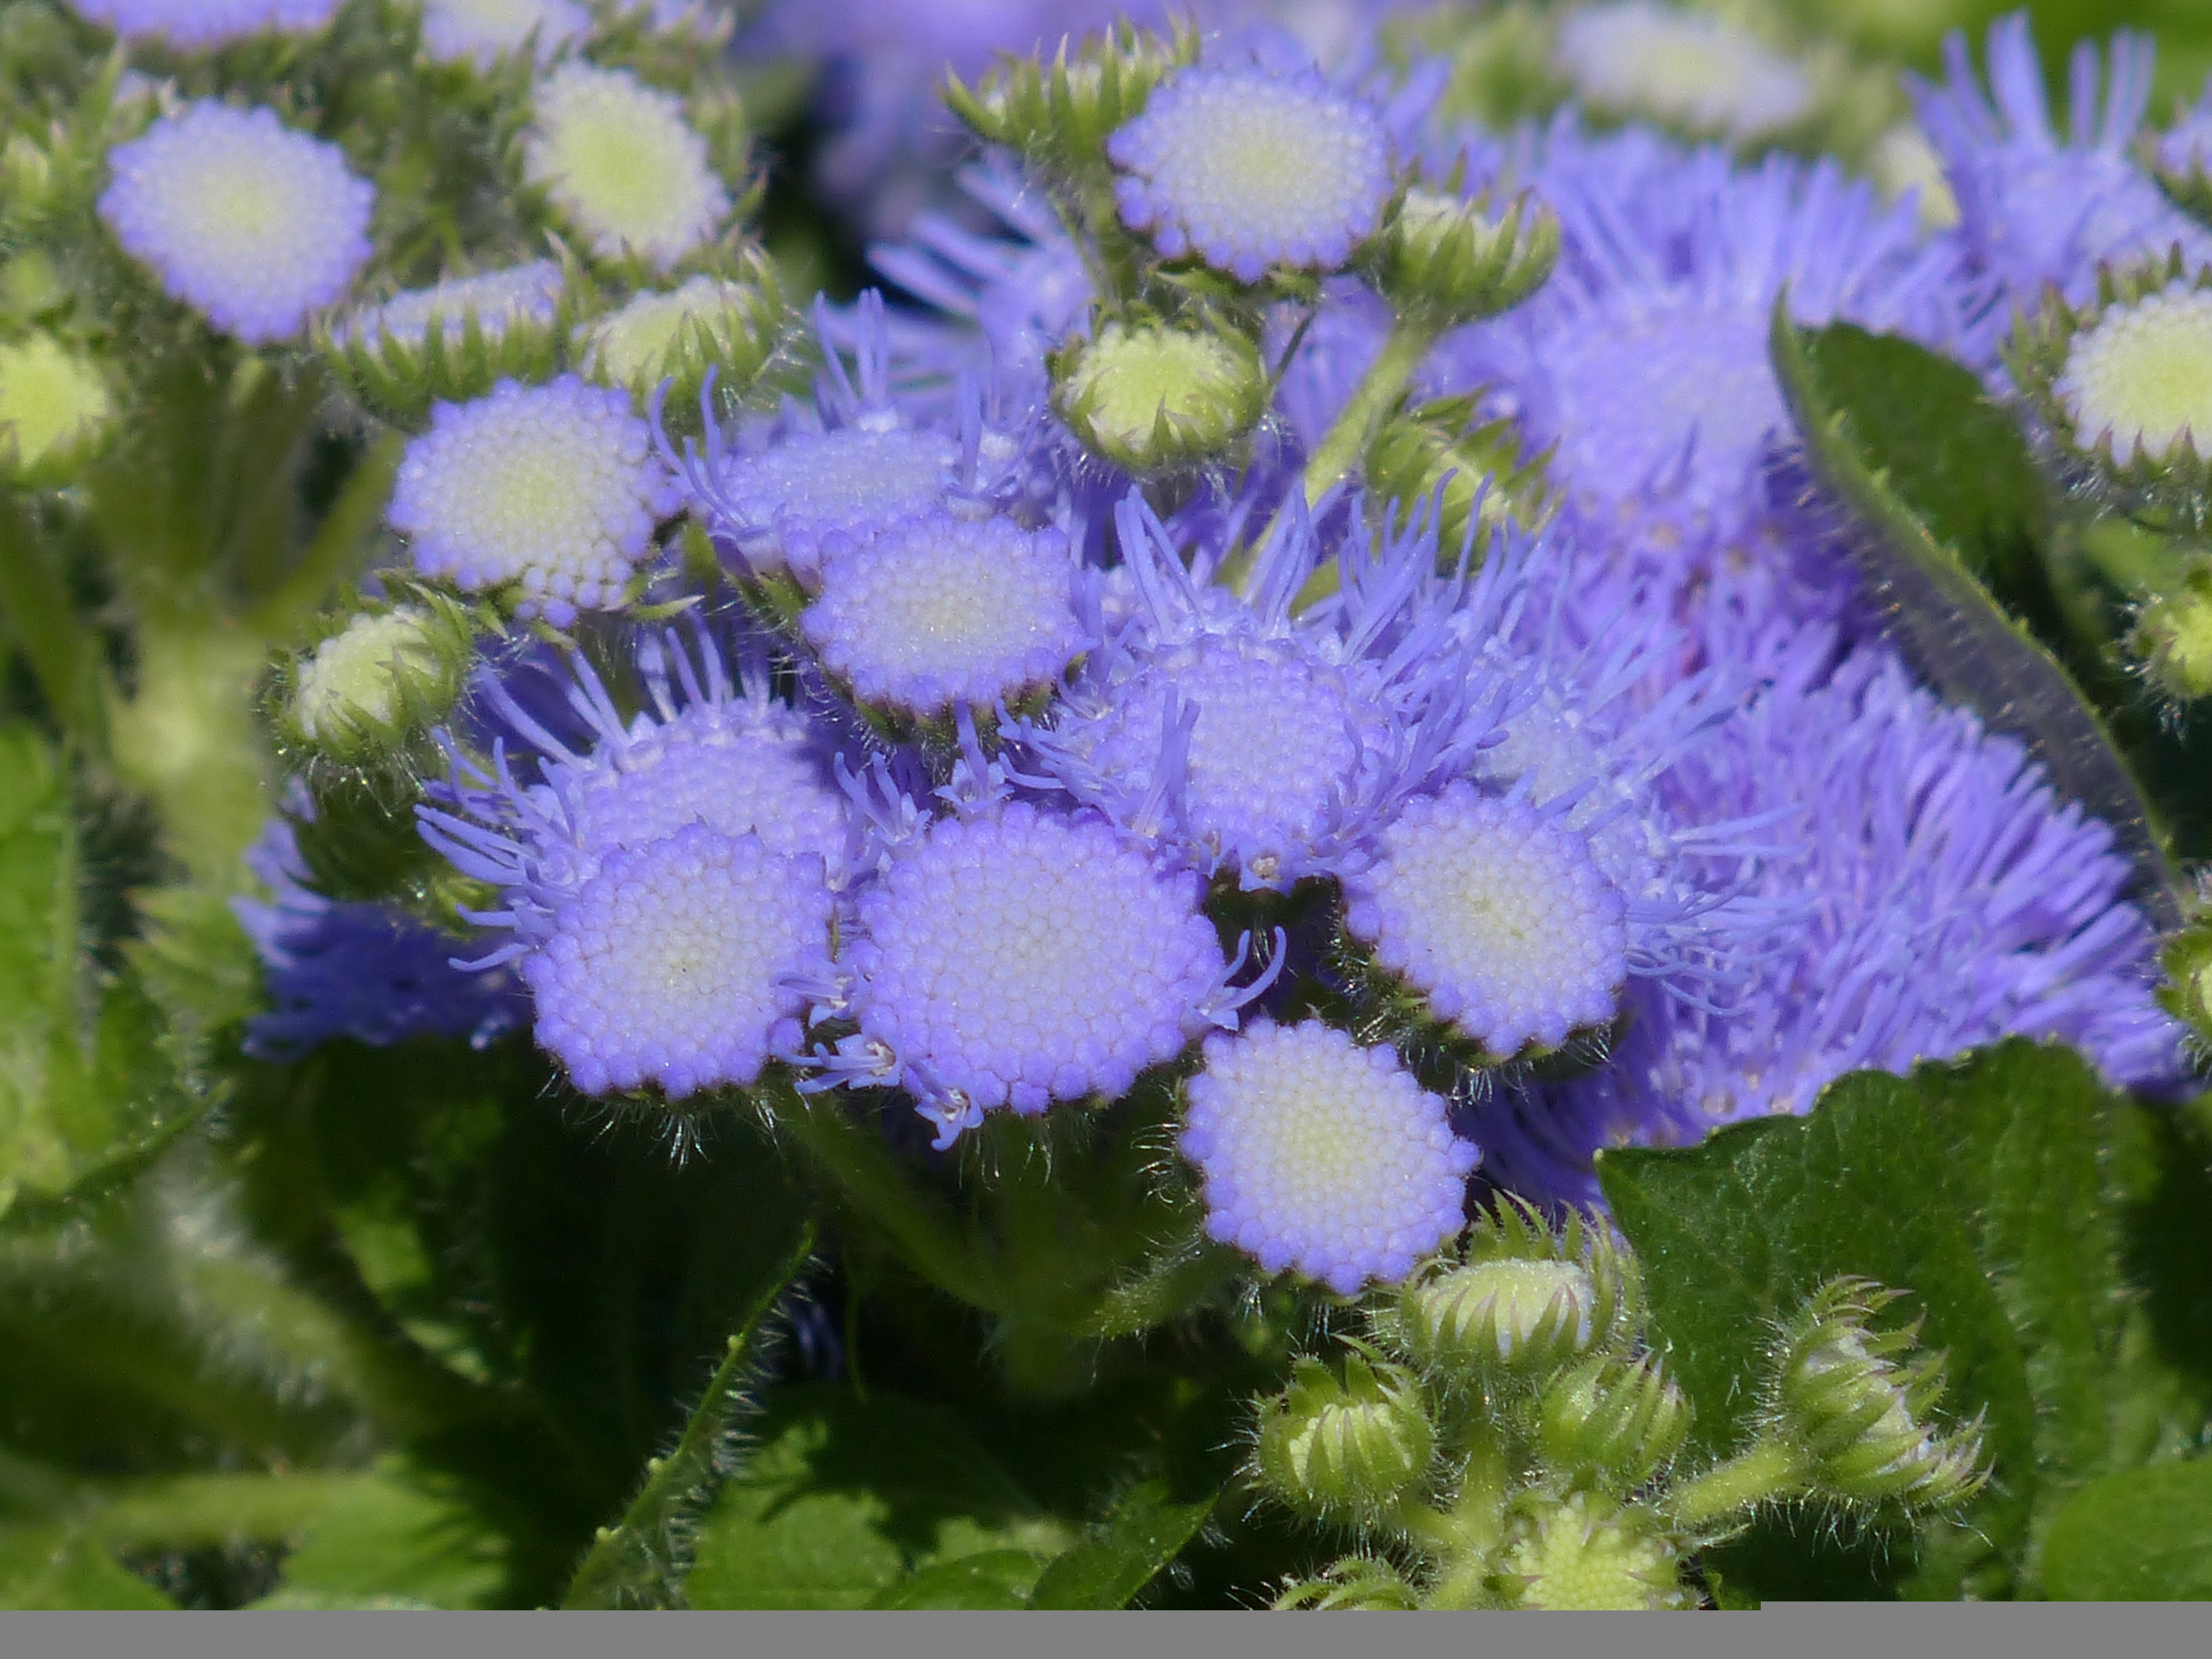
blossom, plant, flower, bloom, daisy, herb, blue, flora, wildflower, violet, asteraceae, aster, ageratum, composites, flowering plant, daisy family, ageratum houstonianum, blueme, annual plant, land plant